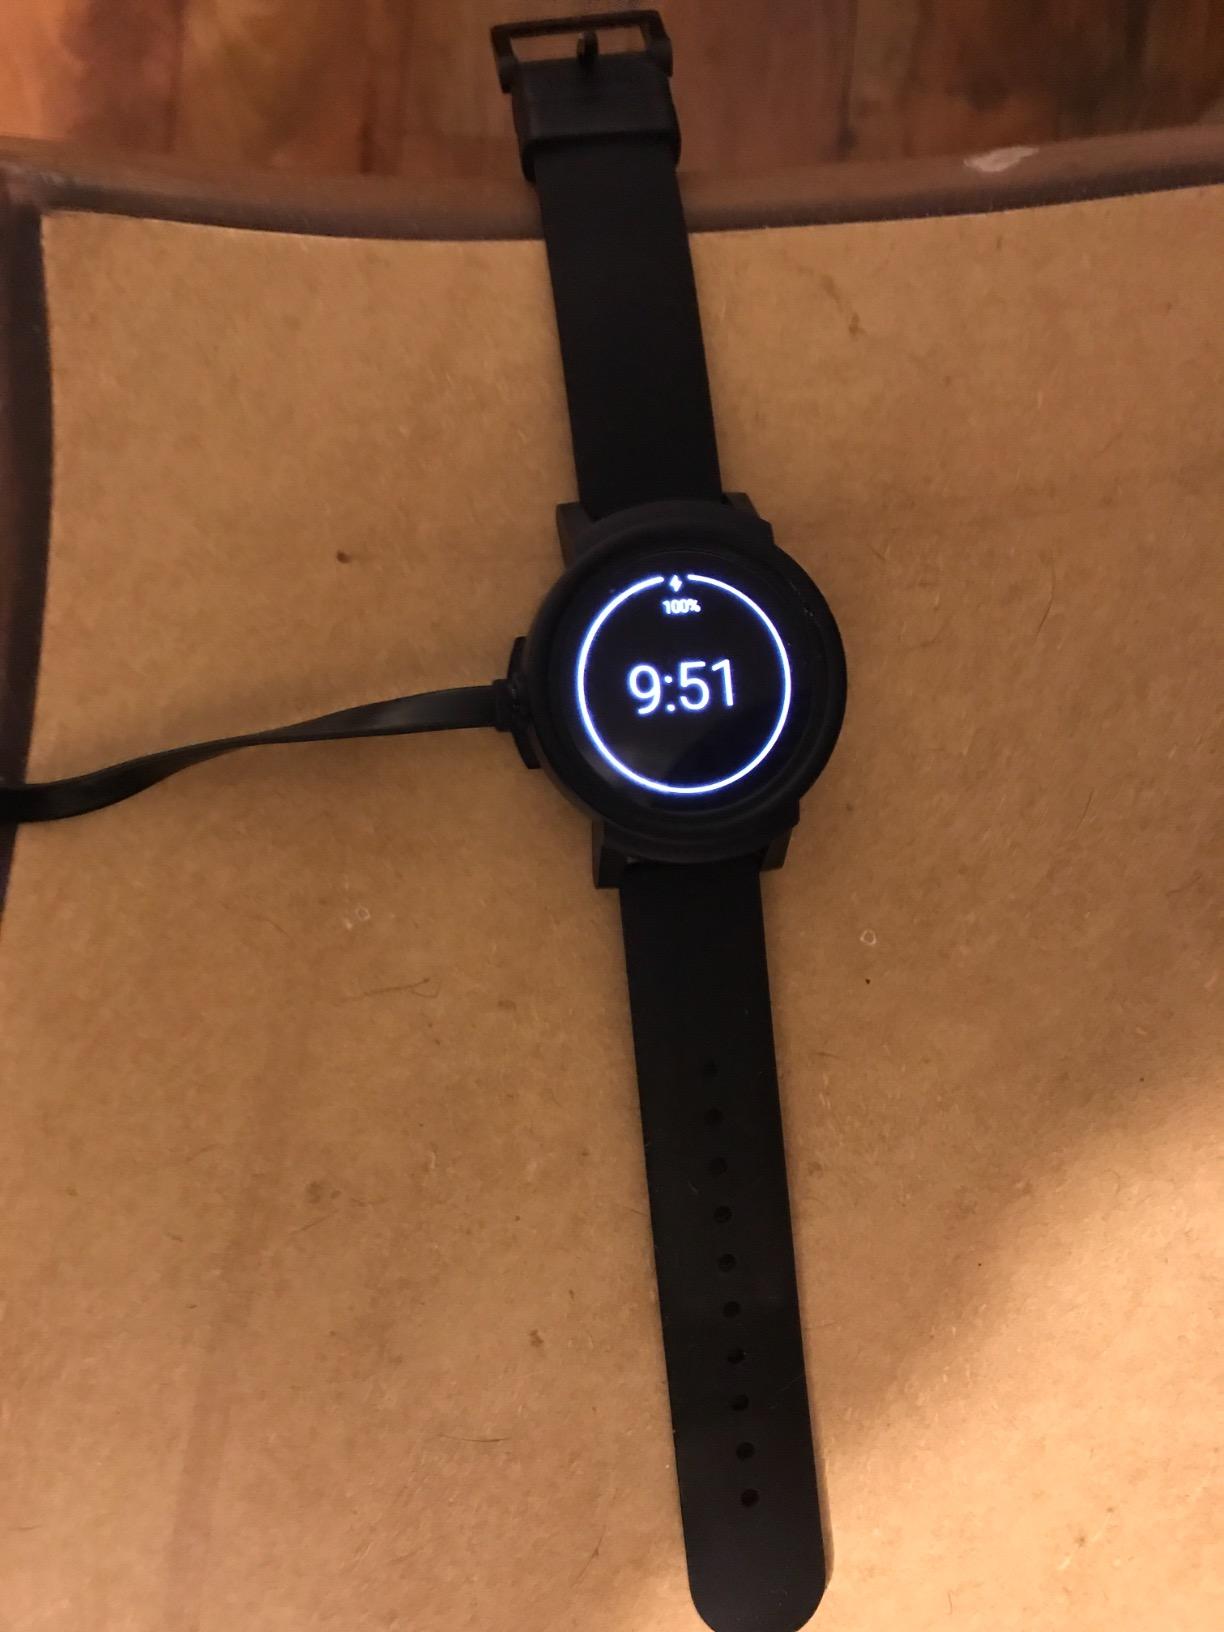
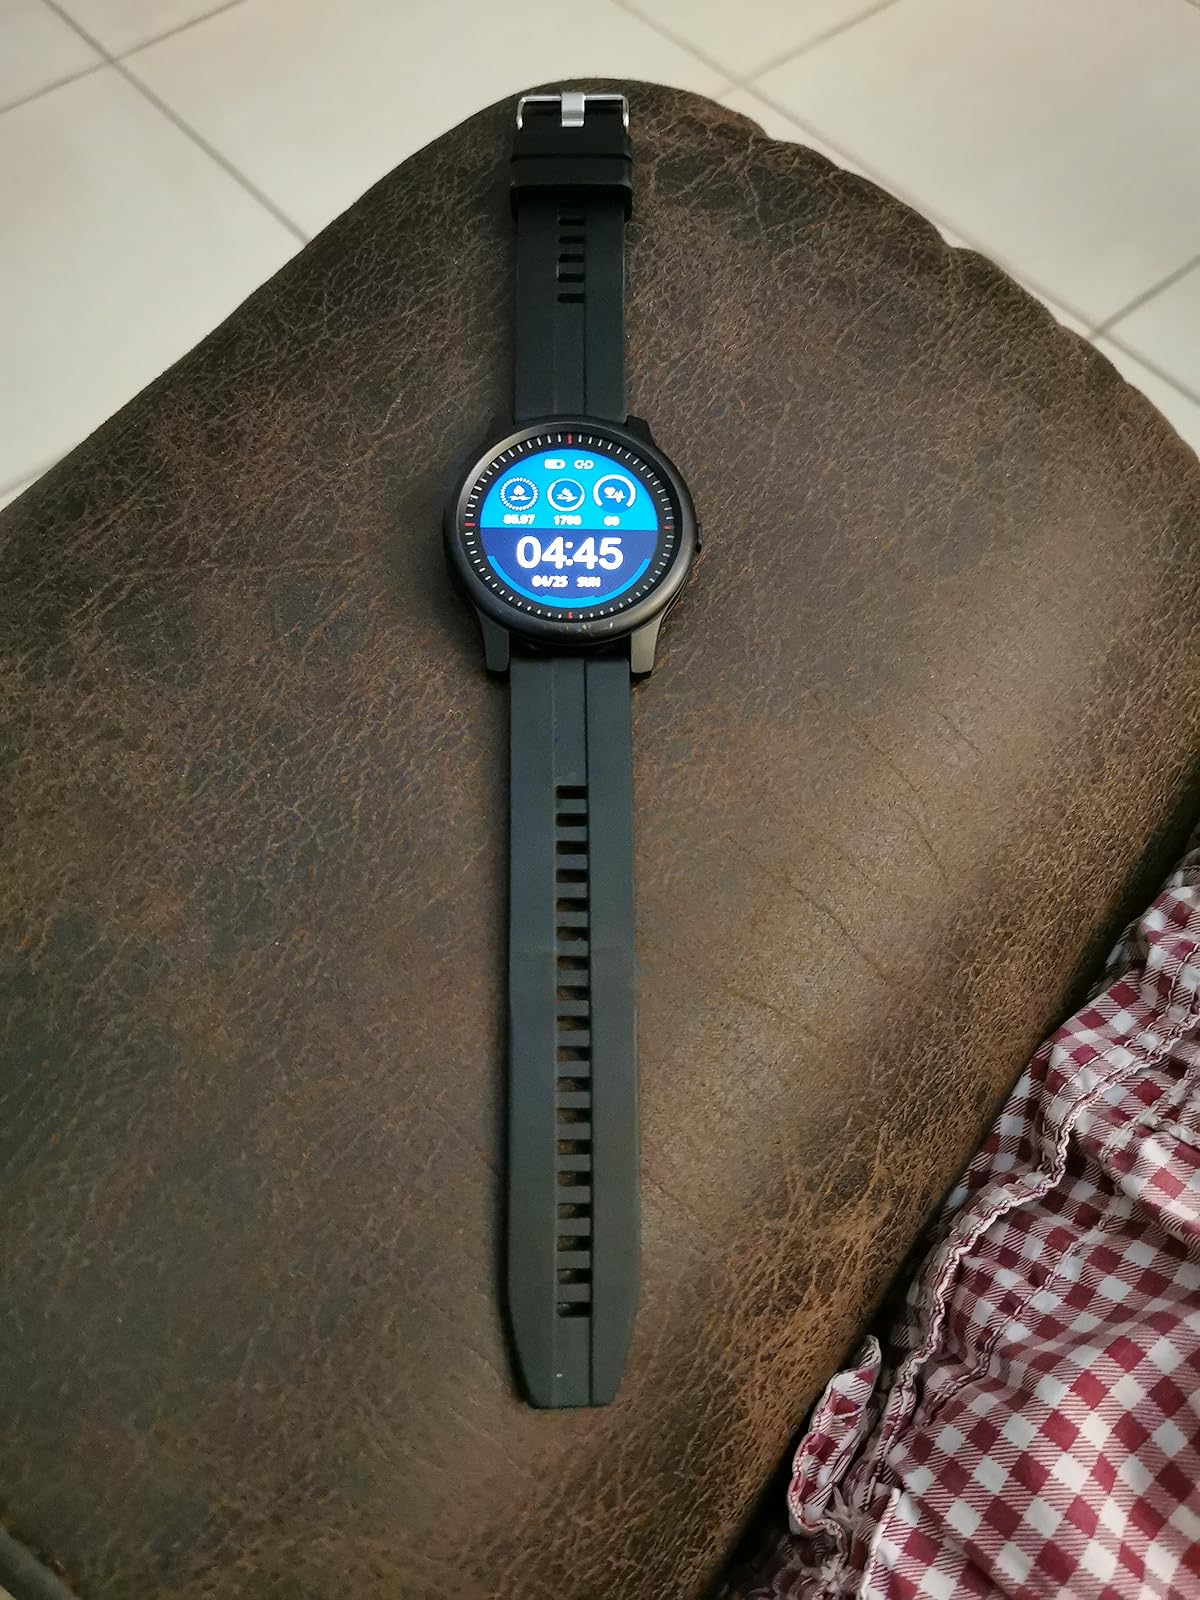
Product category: smartwatch
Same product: no